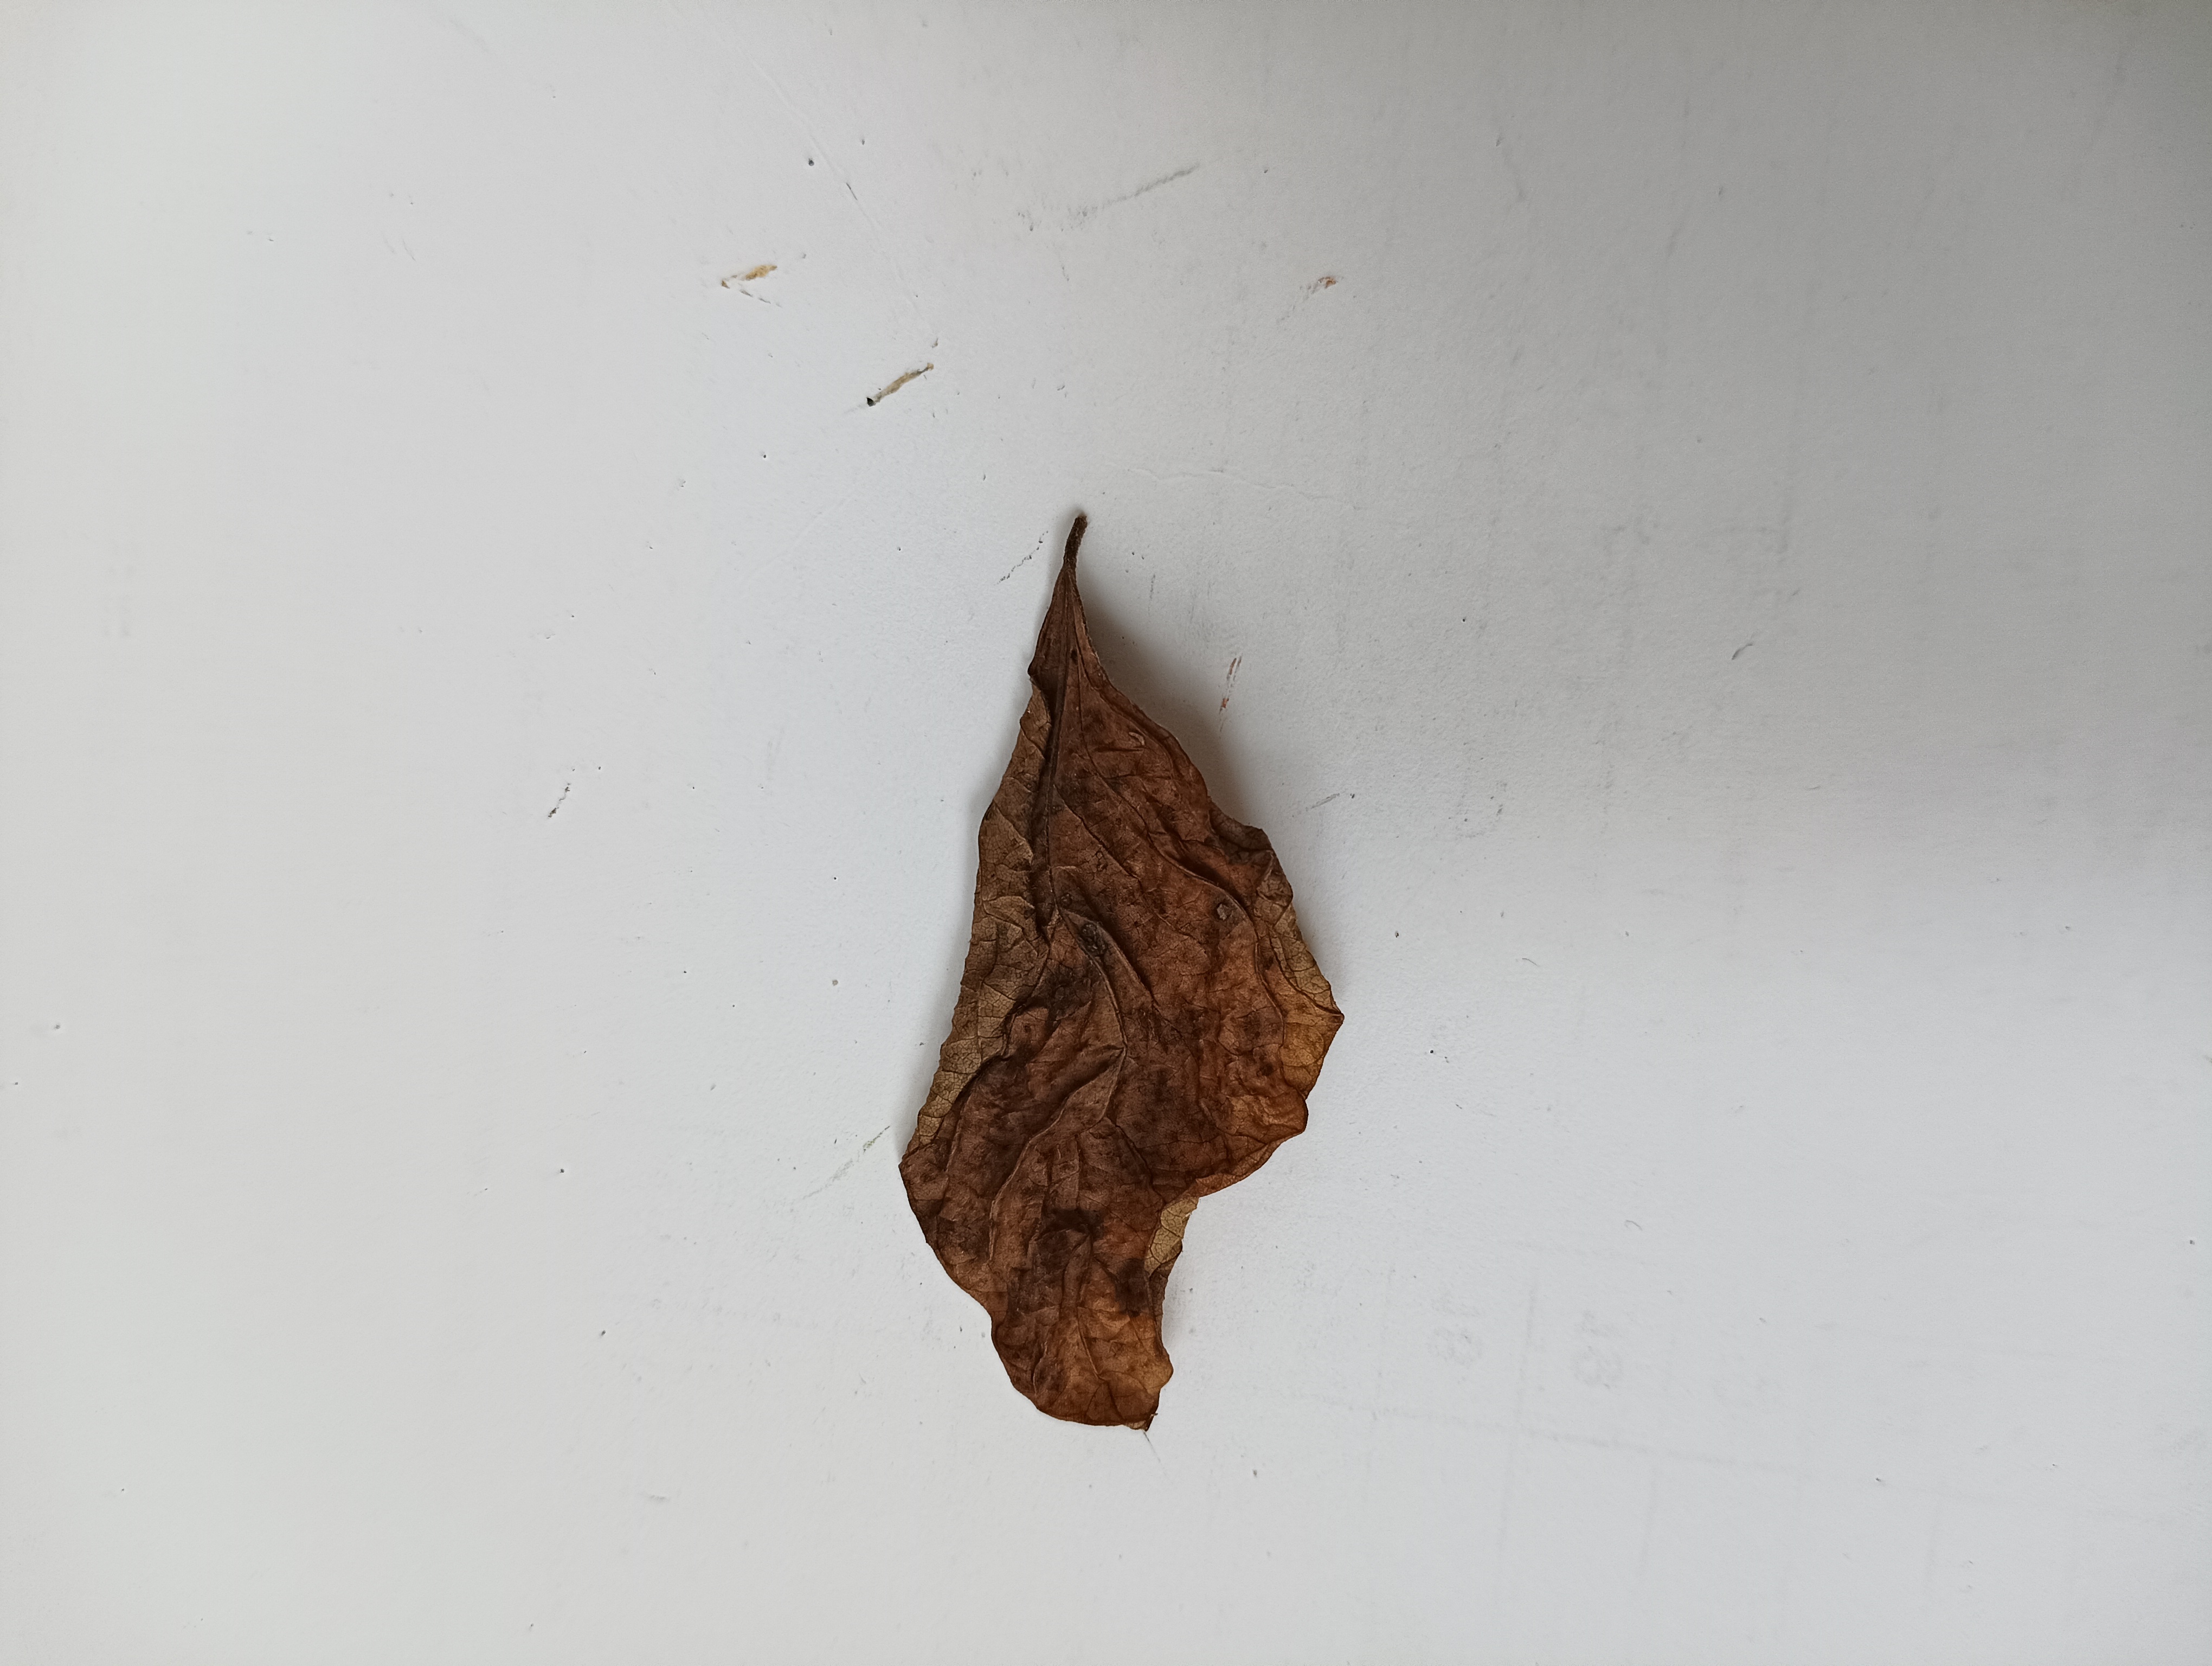
Label: Dry_leaf